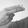
ASL letter: H